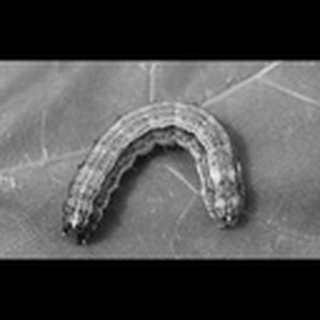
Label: cotton_army_worm